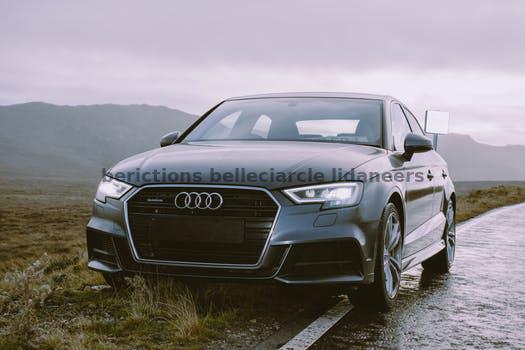
Label: Watermark